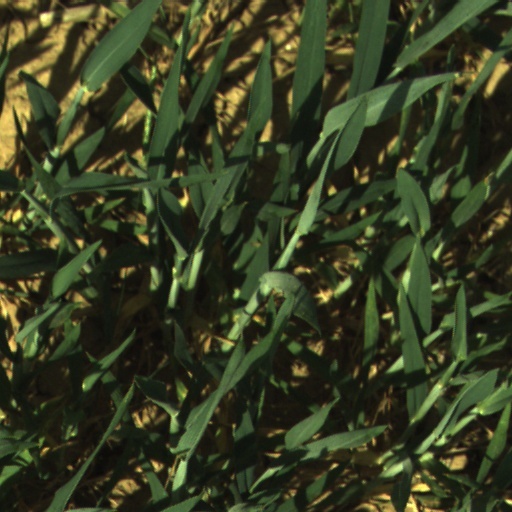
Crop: wheat